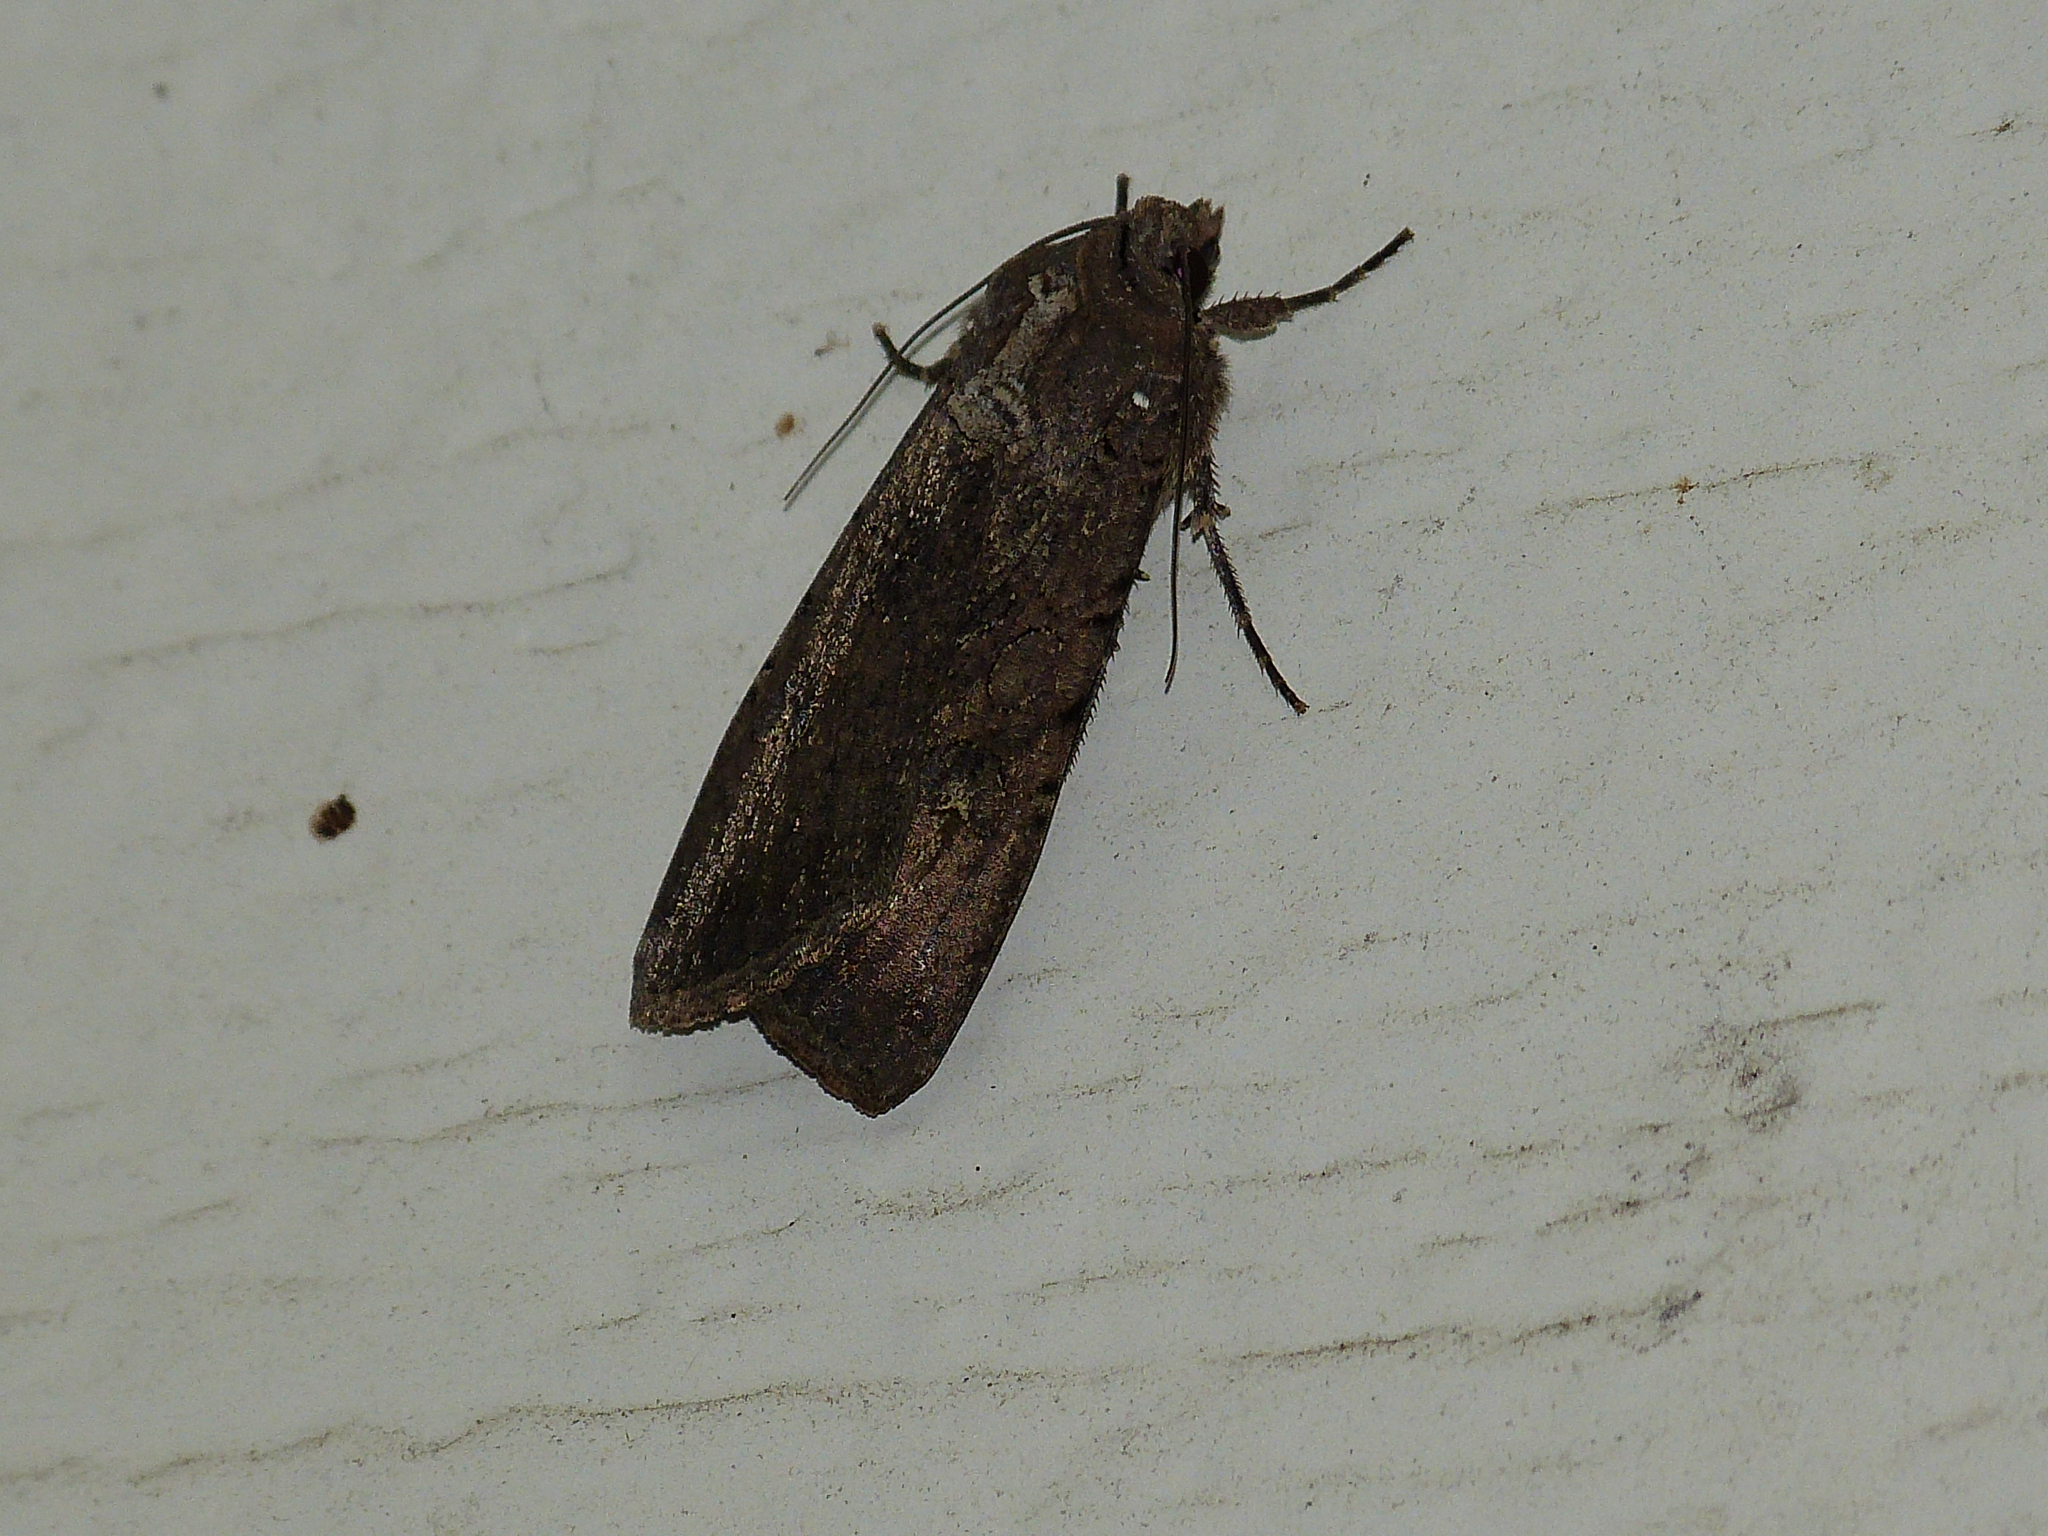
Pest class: cutworms